Timpani

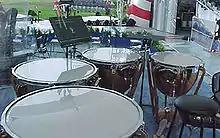
Balanced action timpani are often used in outdoor performances because of their durability.

A standard set of timpani (sometimes called a console) consists of four drums: roughly , , , and in diameter. The range of this set is roughly D to A. A great majority of the orchestral repertoire can be played using these four drums. However, contemporary composers have written for extended ranges. Igor Stravinsky specifically writes for a "piccolo timpano" in "The Rite of Spring", tuned to B. A piccolo drum is typically in diameter and can reach pitches up to C.